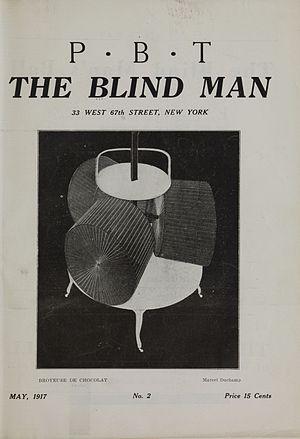
Henri Roché dit Pierre Roché puis Henri-Pierre Roché, né le 28 mai 1879 à Paris 6ᵉ, 1 rue de Médicis, et mort le 8 avril 1959 à Sèvres, 2 rue Nungesser-et-Coli, est un écrivain français, de profession marchand d'art, critique et, à l'occasion, journaliste.